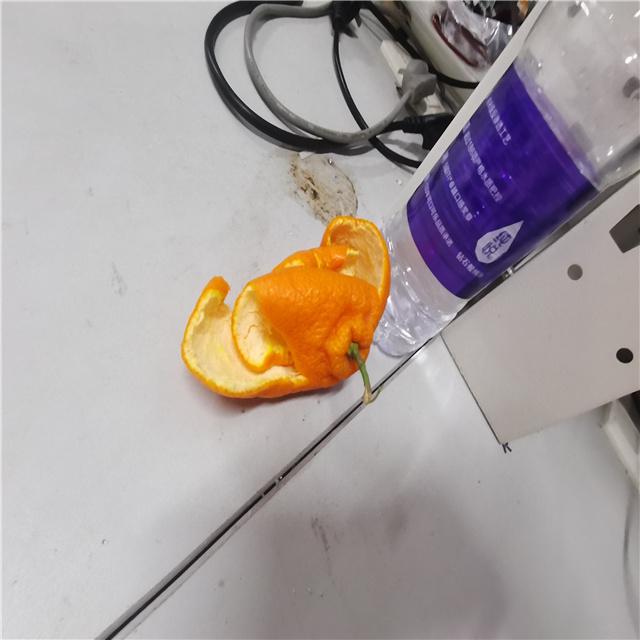
Label: peels